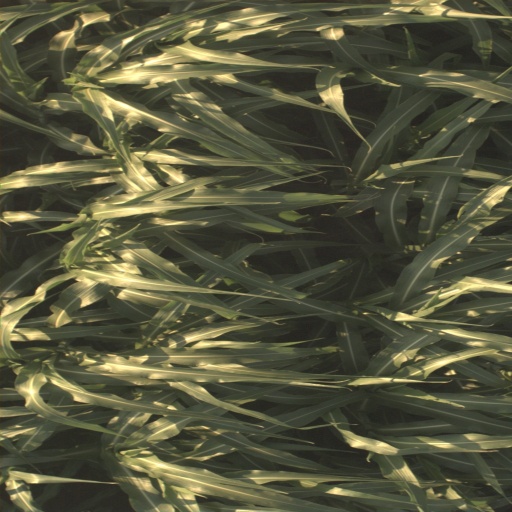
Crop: sorghum